Ushuaia

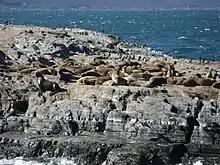
Seal Colony on the Isla de los Lobos

The word "Ushuaia" comes from the Yaghan language: "ush" and "waia" ("bay" or "cove") and means "deep bay" or "bay to background". The act creating the subprefecture in 1884 cites the name "Oshovia", one of the many orthographic variations of the word. Its demonym is "Ushuaiense".